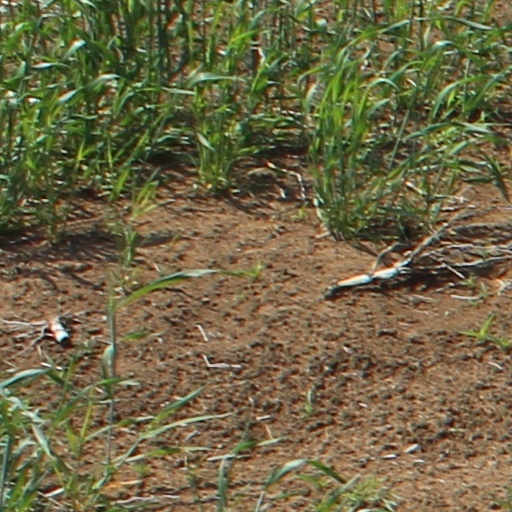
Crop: wheat